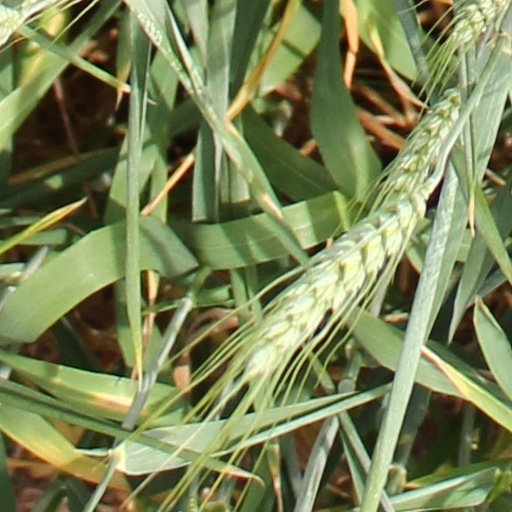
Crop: wheat